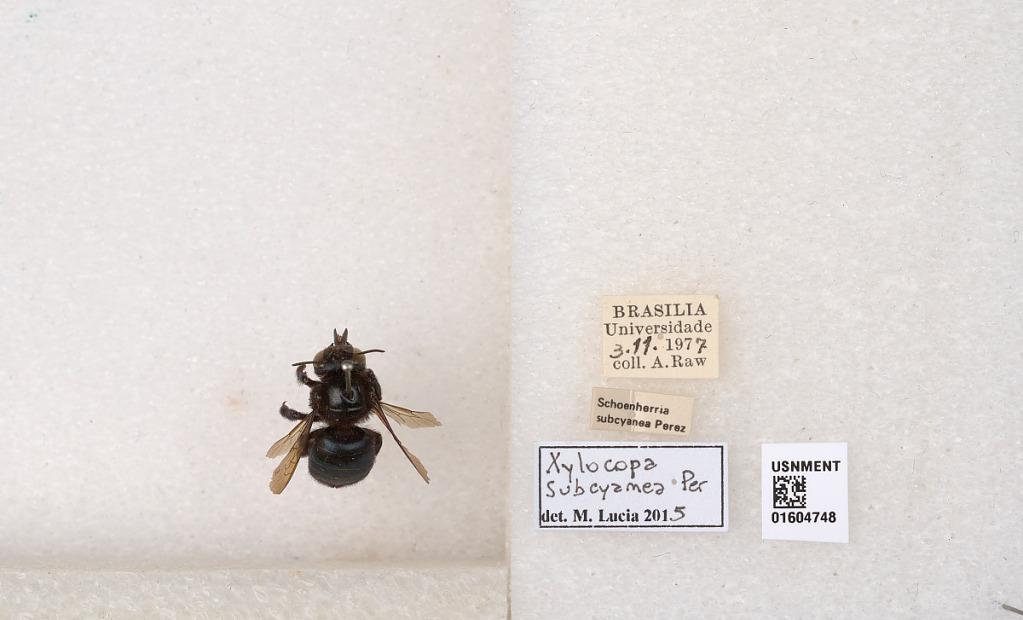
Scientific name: Xylocopa (Schonnherria) subcyanea Pérez
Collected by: A. Raw
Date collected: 1977-11-3
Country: Brazil
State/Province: Federal
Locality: Brasilia Universidade
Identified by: Lucia, M.